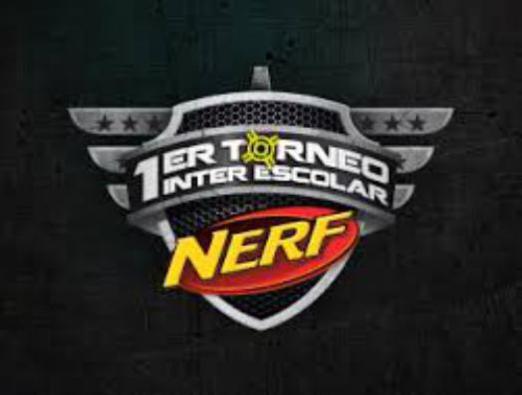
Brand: nerf
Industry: Leisure